Philip Drugeth

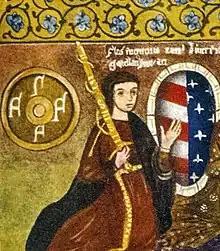
According to Serbian historian Đura Hardi, a fresco in Spišská Kapitula, present-day Slovakia, which represents the coronation of Charles I (detail), also depicts Philip Drugeth with a sword and a shield with four F letters

Around 1318, Philip Drugeth married a certain Margaret of bourgeois origin. She descended from the lineage of Menna, who served as a nursemaid and maid of honour in the court of Queen Elizabeth the Cuman in the 1260–1270s and cared for several children of the royal couple, including Ladislaus IV and Mary, the future Queen consort of Naples (paternal grandmother of Charles I). For their service, Menna and her husband Michael were granted the queenly estates Alnémeti, Felnémeti and Középnémeti in Abaúj County by Queen Elizabeth and Queen Isabella, Ladislaus IV's consort (all three villages belong to present-day Milhosť in Slovakia). They had a daughter Elizabeth, whose daughter was Clara, the mother of Margaret. She married a certain Nicholas, a burgher in Buda (possibly the son of Veydunerius). Margaret first appeared in contemporary records in late 1324, when she owned third portions in the above-mentioned villages as her dowry with the consent of her relatives. She was already the wife of Drugeth by then, who financially supported the erection of a Pauline chapel dedicated to St. Ladislaus near Középnémeti in 1319. Drugeth and Margaret had no surviving sons. Their marriage produced two daughters; Clara became the wife of Ákos, the son of Mikcs Ákos, while Margaret married to Nicholas II Felsőlendvai, who died in October 1346. Clara passed away sometime before 1354, thereafter, her sister, the widow Margaret married to her former brother-in-law Ákos Mikcsfi. Drugeth's widow Margaret was still alive in 1351. She resided in the private residence Újvár, after Charles donated her following her husband's death. She also owned Felnémeti, Középnémeti, in addition to Somogy (Smižany) in Szepes County and the custom at Őr (Strážky, today a borough of Spišská Belá).